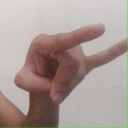
अक्षर: च